List of One Tree Hill characters

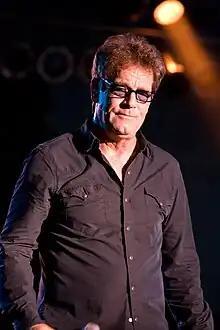
Musician Huey Lewis guest starred as Haley's father during season two.

Jimmy Edwards played by Colin Fickes in Season 1 and 3, was a student at Tree Hill high and a friend of Lucas and Mouth's from the River Court. When Lucas and Mouth started to get close to the 'popular' kids such as Brooke, Nathan, and Peyton, Jimmy felt isolated and started to hate his time at school. After he was humiliated by the time capsule release, he brought a handgun to school and fired a shot putting the school on lockdown. He then held Haley, Nathan, and several other students in the tutor center hostage before he killed himself.